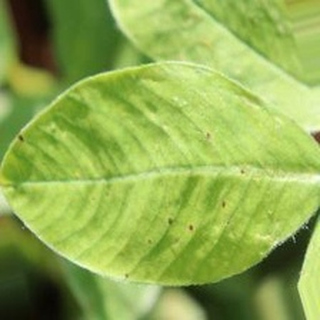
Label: groundnut_early_leaf_spot